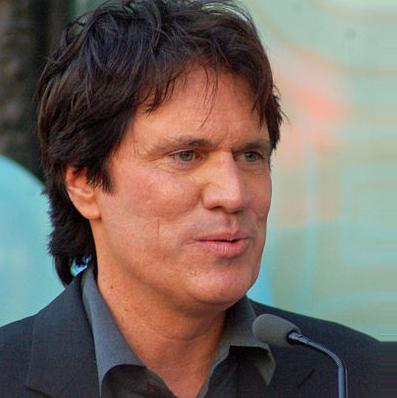
Age: 50